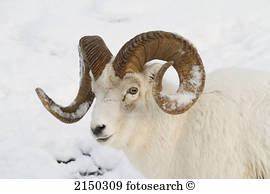
Label: sheep